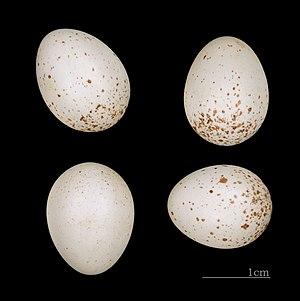
Le Troglodyte mignon est une espèce de passereaux de la famille des Troglodytidae présente dans la quasi-totalité de l'Europe. Il est de très petite taille et d'une grande vivacité.